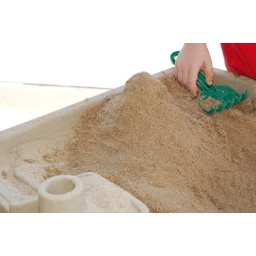
The Boy playing in his sand &amp;amp; water table. June 2008